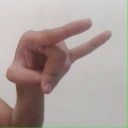
अक्षर: च